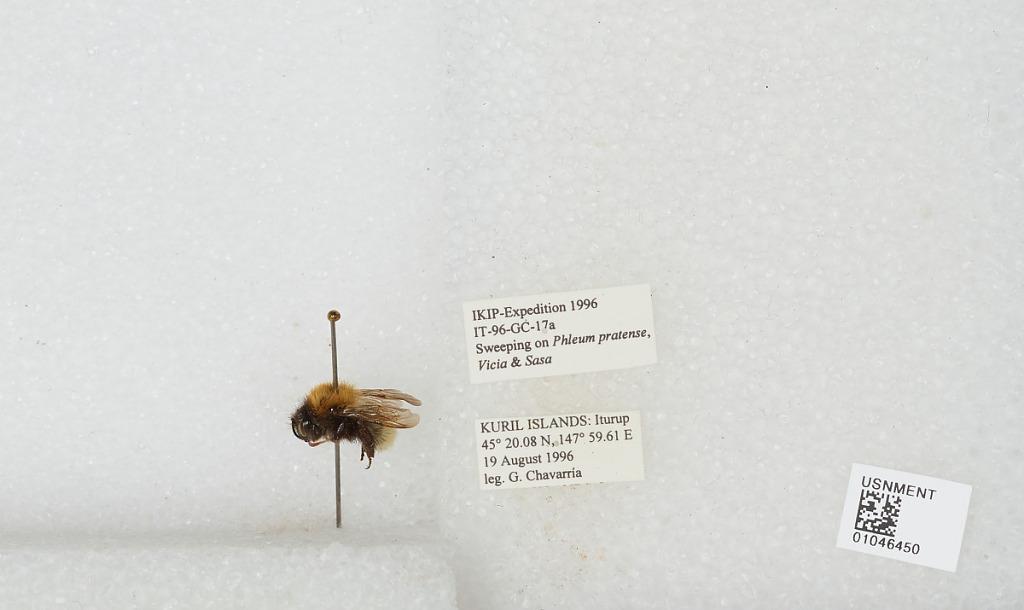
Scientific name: Bombus sp.
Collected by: G. Chavarria
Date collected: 1996-8-19
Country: Russia
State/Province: Sakhalin
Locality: Iturup, Kuril Islands
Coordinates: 45.3347, 147.994